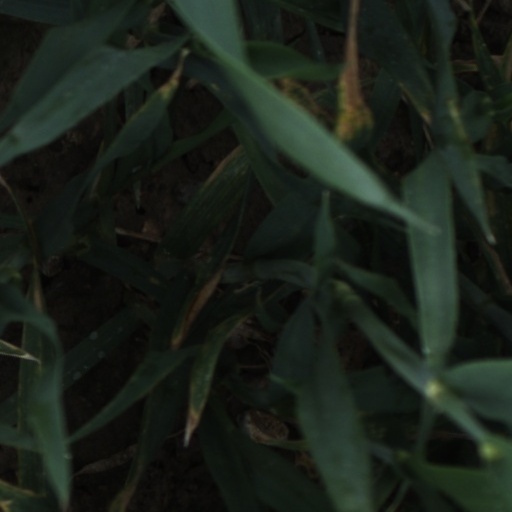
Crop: wheat